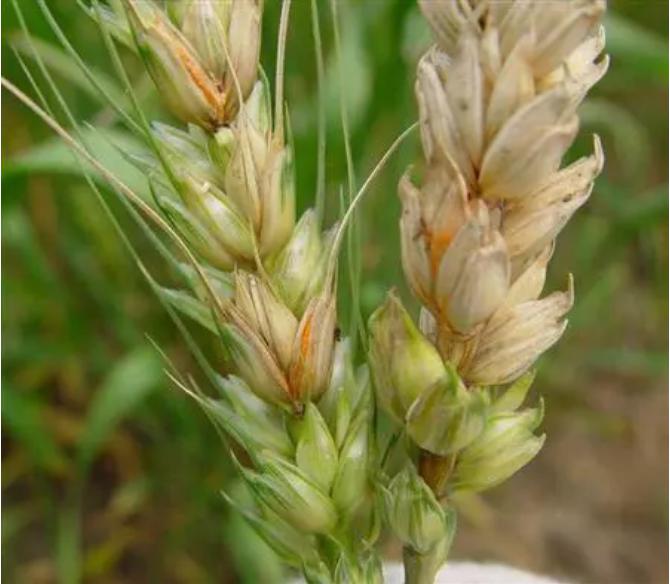
Plant: Wheat
Disease: wheat head scab